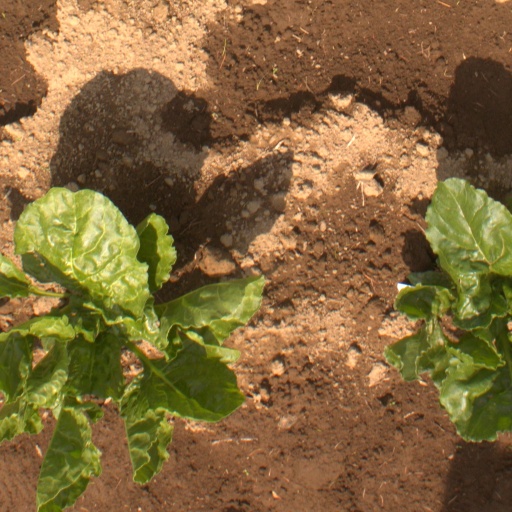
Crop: sugar beet